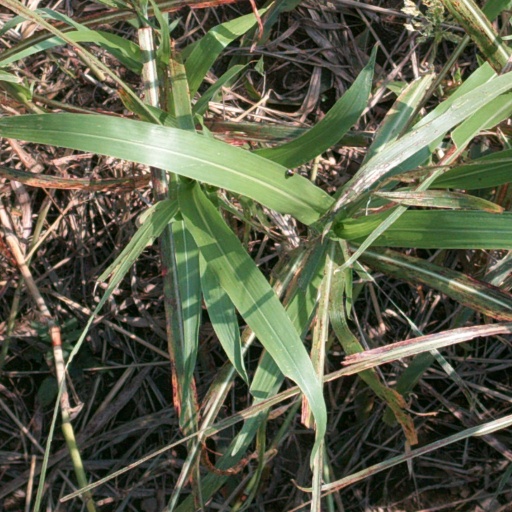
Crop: sorghum